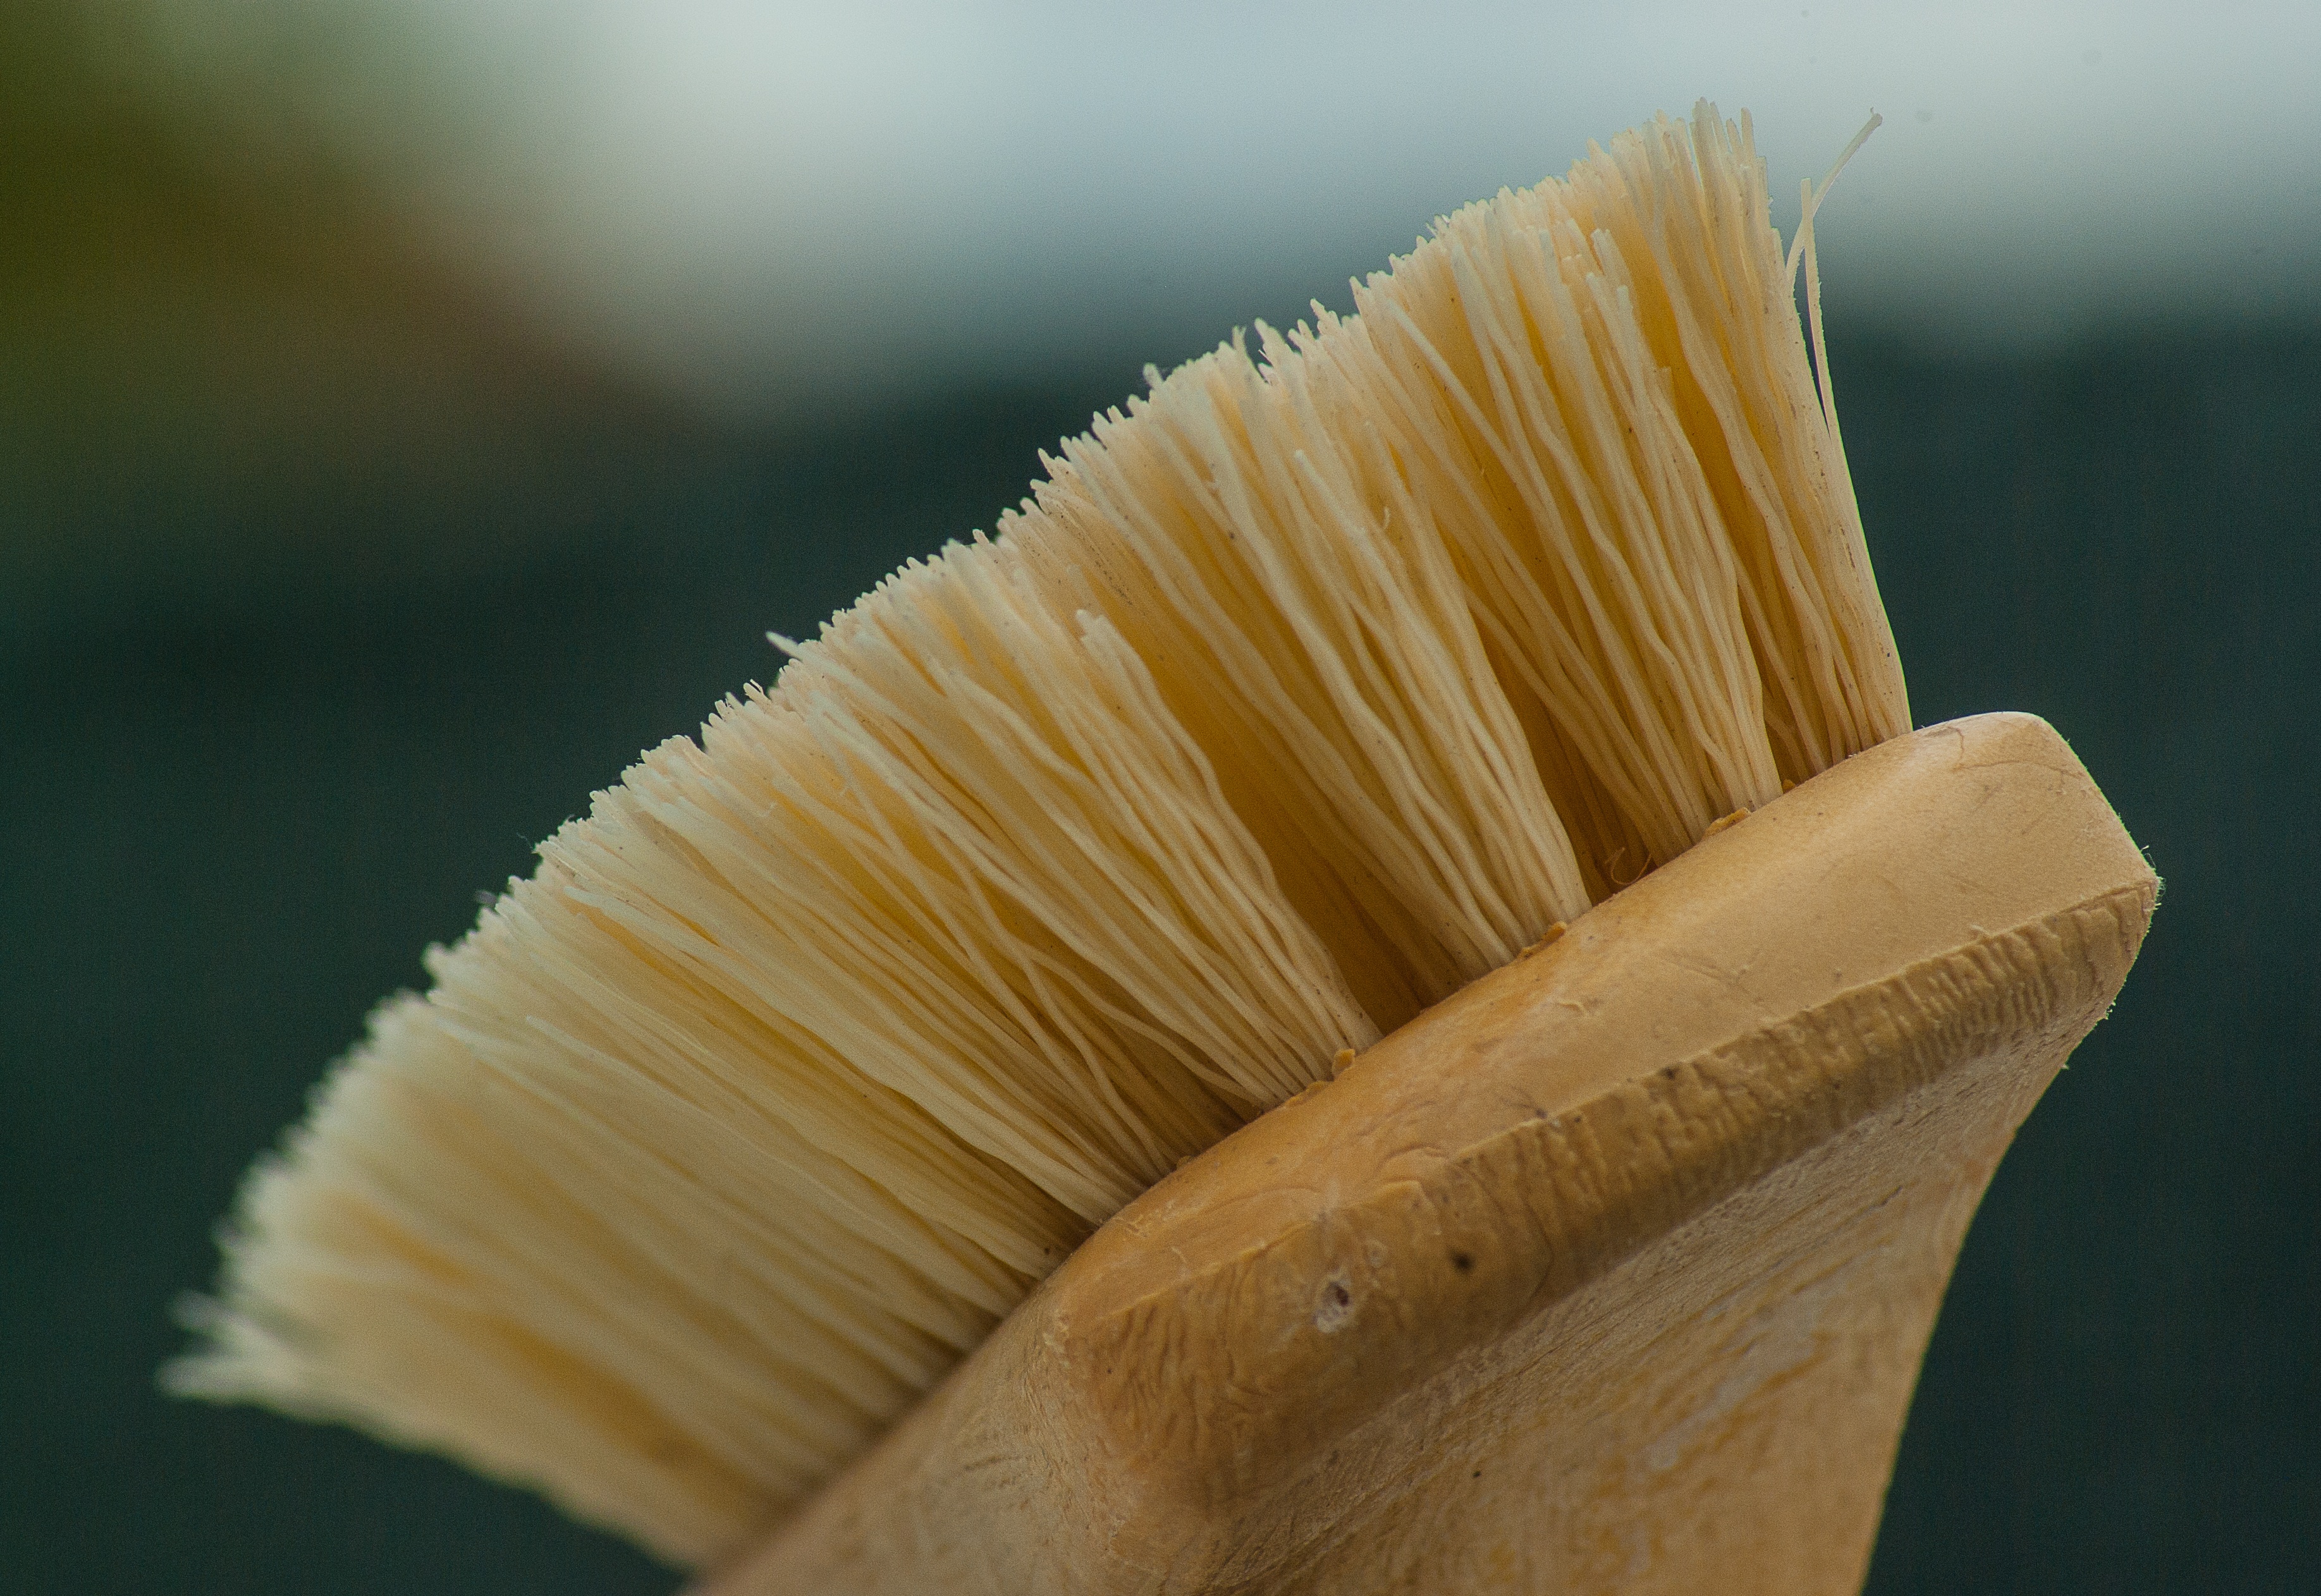
hand, wood, brush, wash, close up, cleaning, maintenance, household, macro photography, grass family